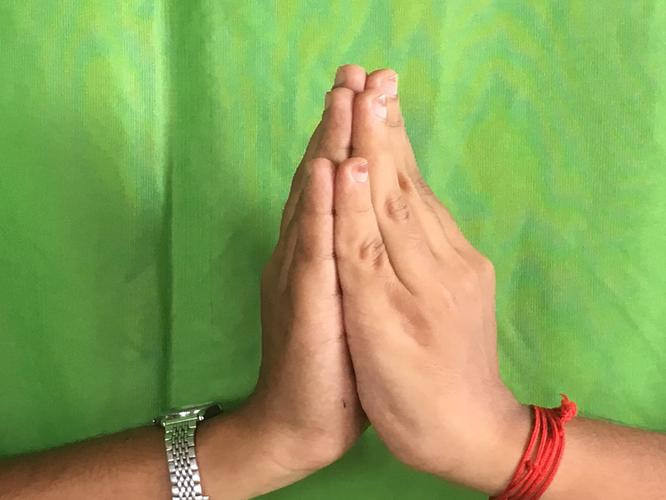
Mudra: Anjali
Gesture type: double_hand